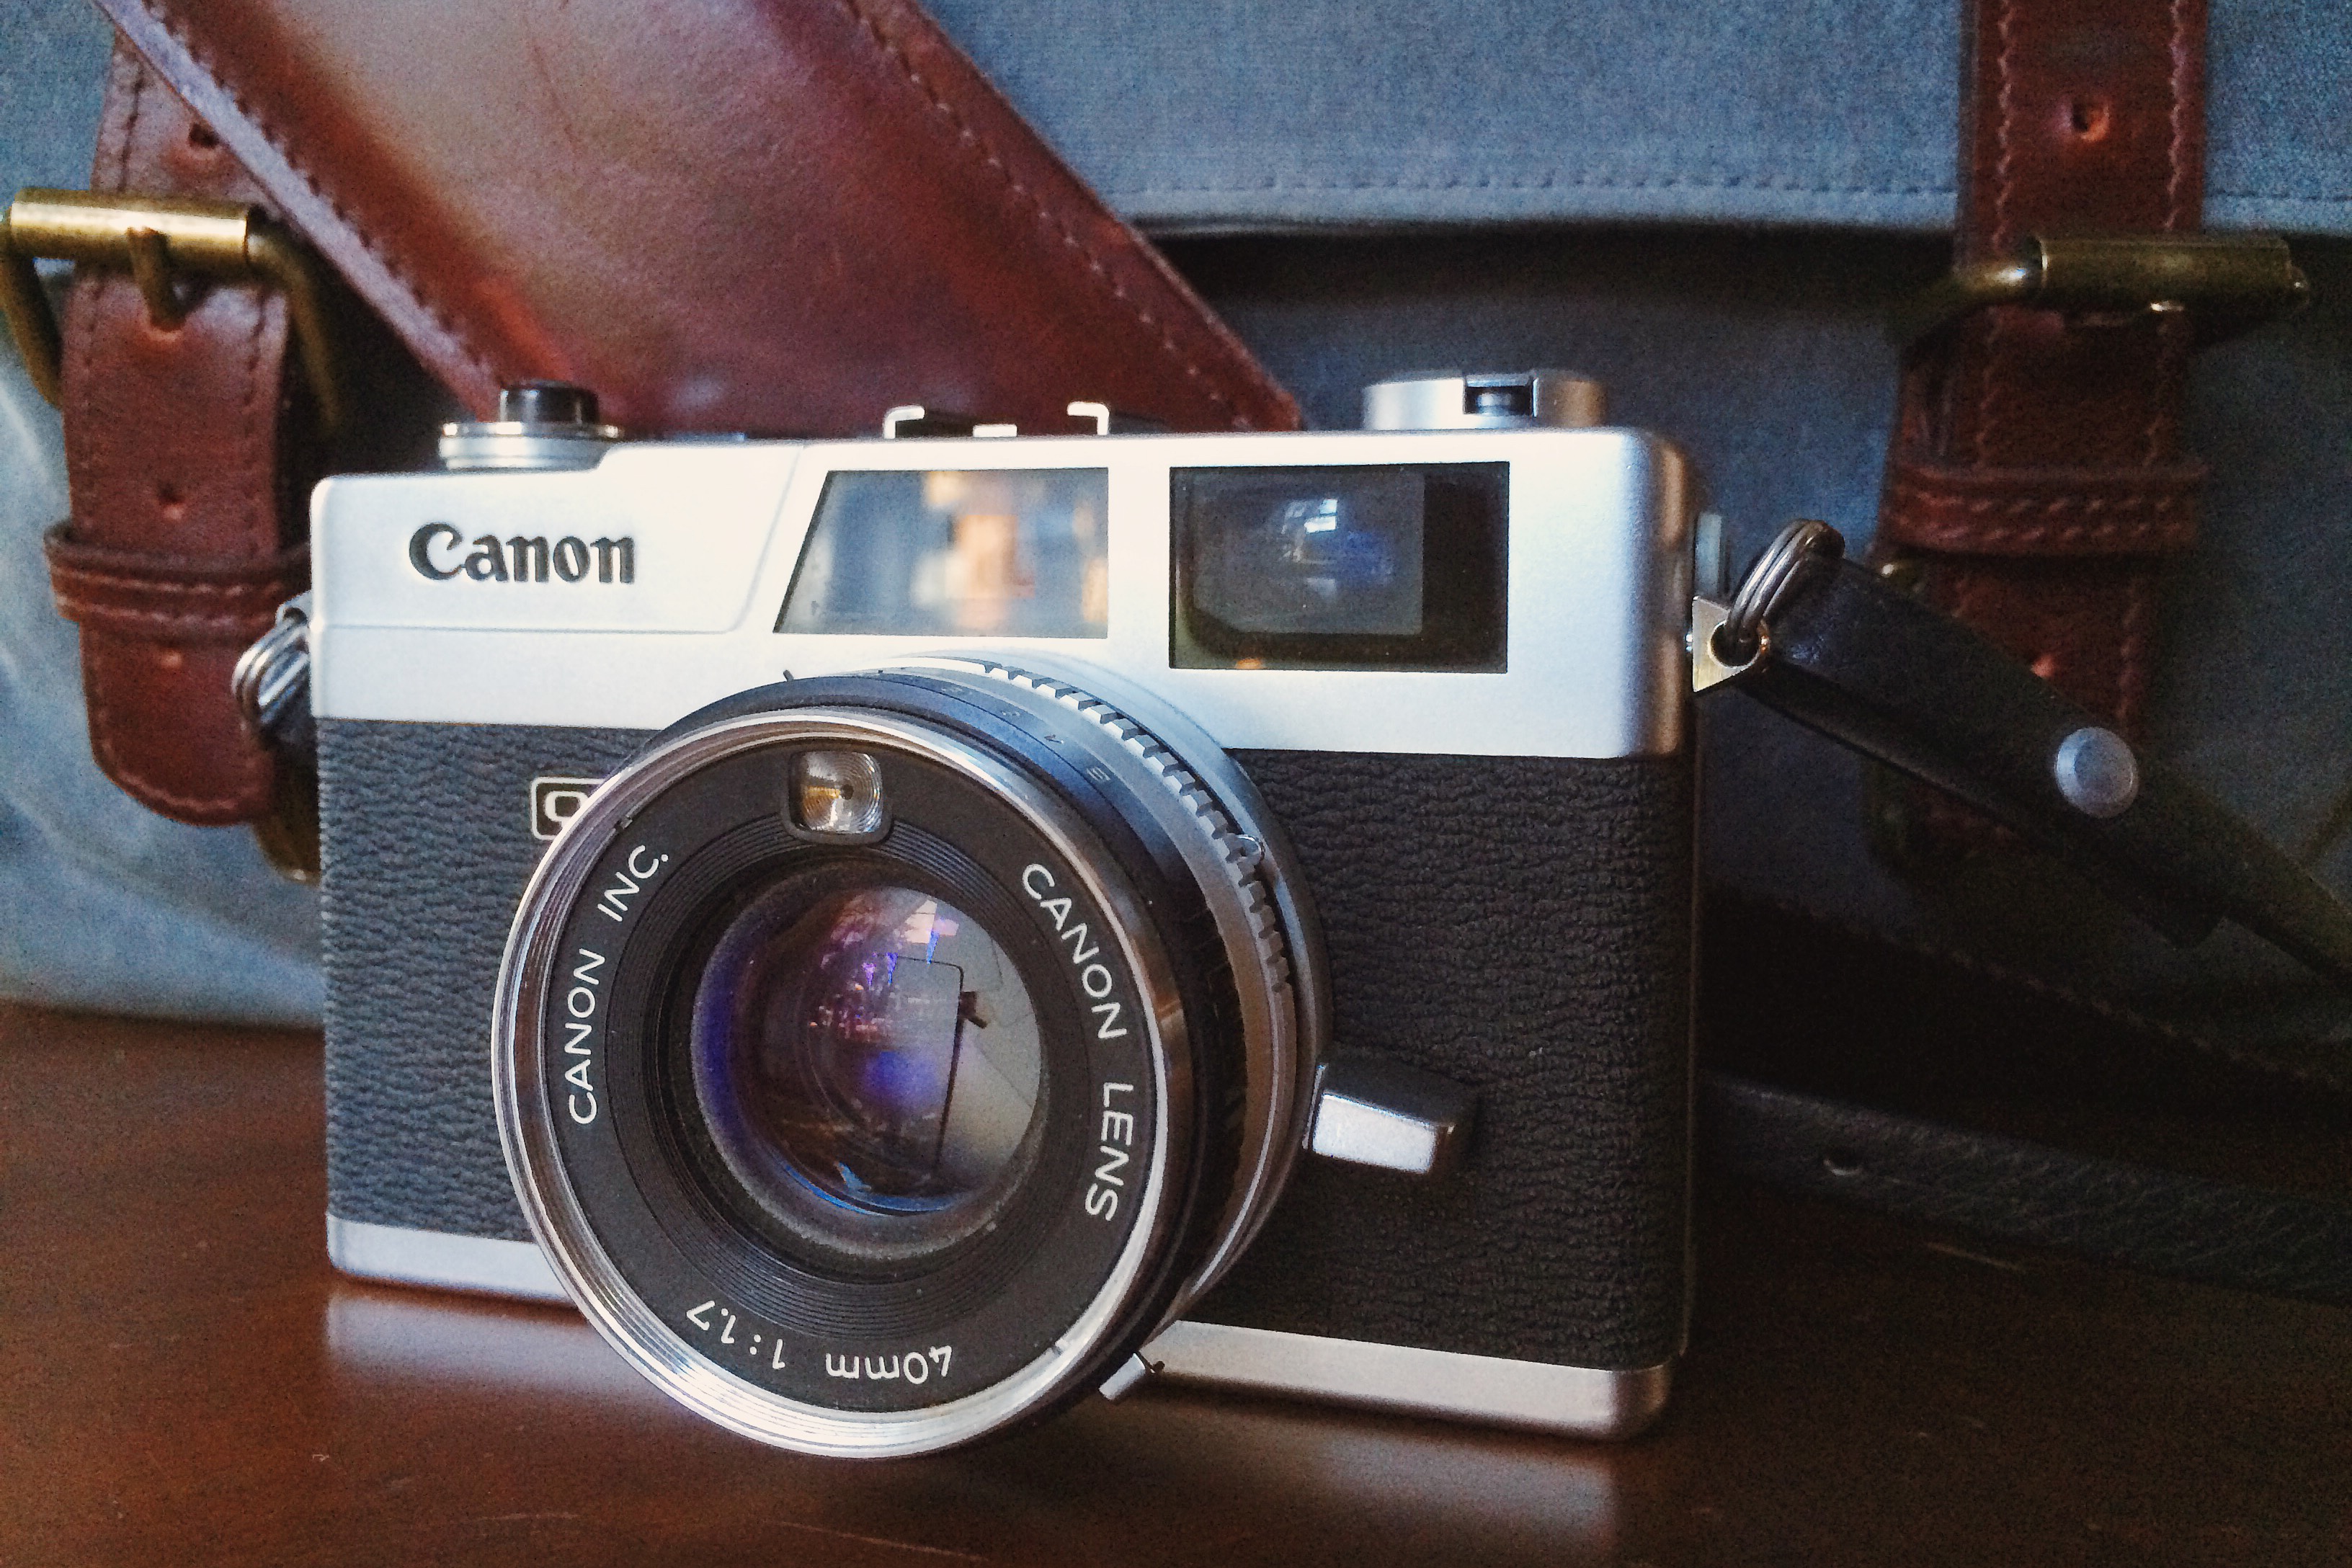
camera, reflex camera, digital camera, camera lens, digital slr, single lens reflex camera, cameras optics, mirrorless interchangeable lens camera